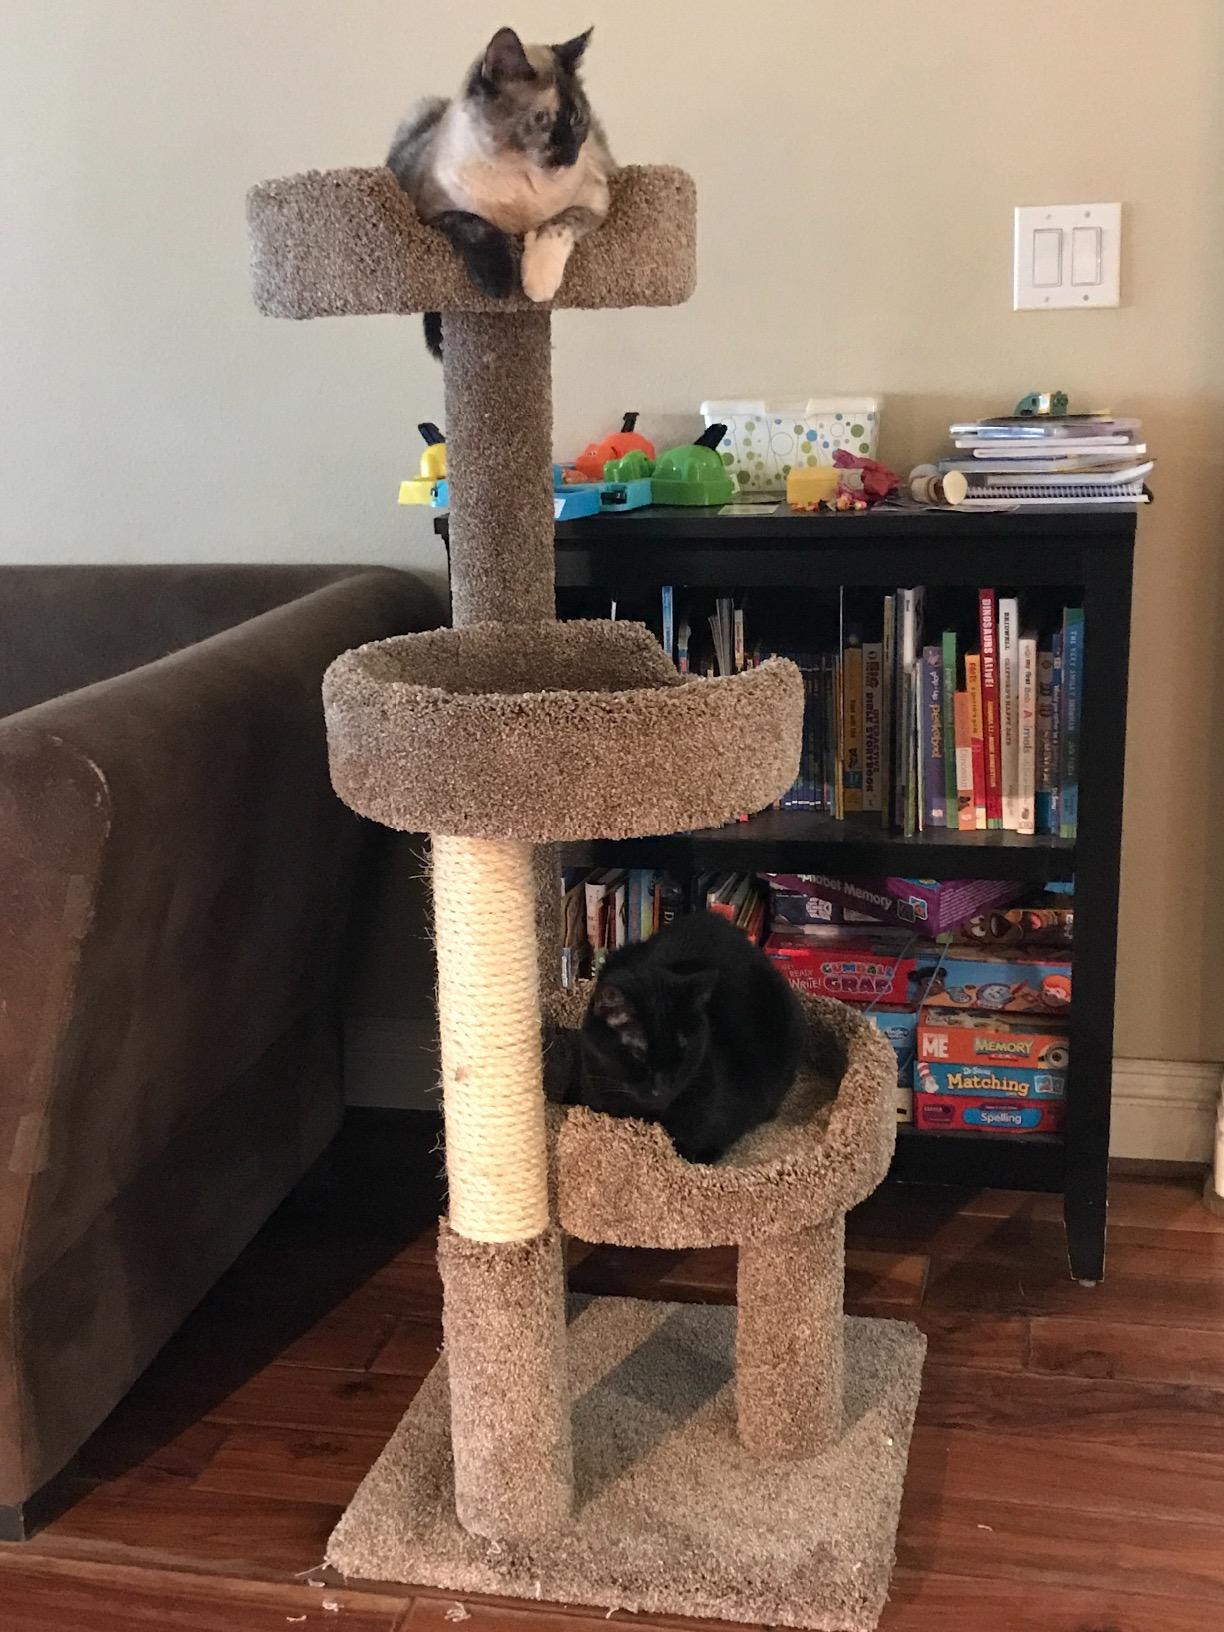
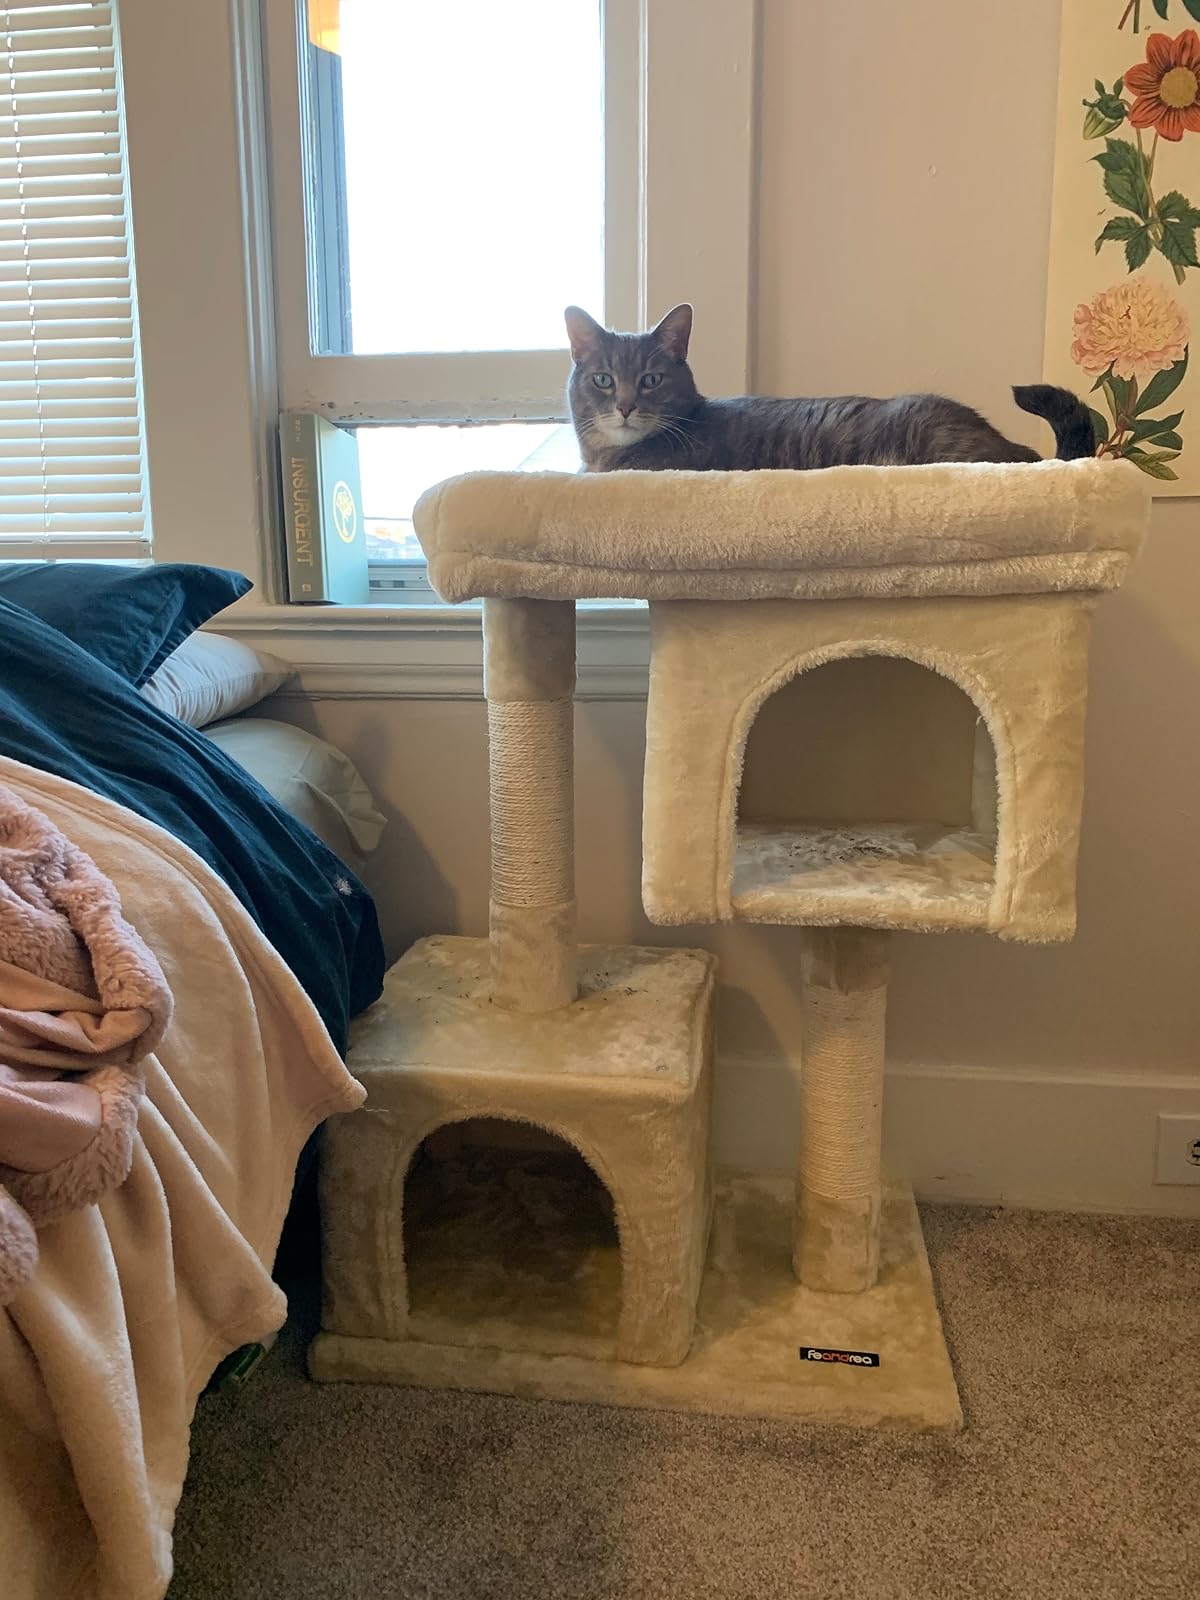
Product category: items_cat tree
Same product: no